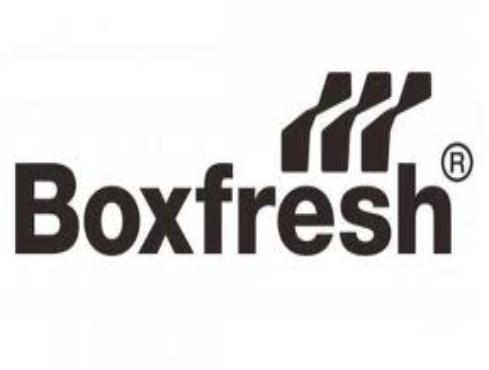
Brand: Boxfresh
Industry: Clothes